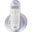
Label: telephone